Capture of Lesbœufs

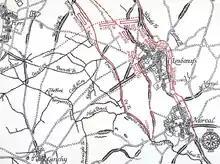

The weather dawned fine and the ground was much drier than on The 6th Division attacked at from the left of the 5th Division north of Morval, to the road through the middle of Lesbœufs. The first objective was taken by one battalion of the 16th Brigade on the right and two battalions of the 18th Brigade on the left. The final objective east of the Morval–Lesbœufs road was captured by two battalions which leapfrogged through on the right and one on the left, to clear the south end of Lesbœufs, where the Guards Division was met as it occupied the north end. Two battalions of Reserve Infantry Regiment 239 were overrun and were taken. The 6th Division consolidated on spurs east and north-east of Morval, in touch with the 5th Division on the right. At the adjoining brigades advanced another east of Morval and also put posts on a line from Morval Mill north to Lesbœufs.